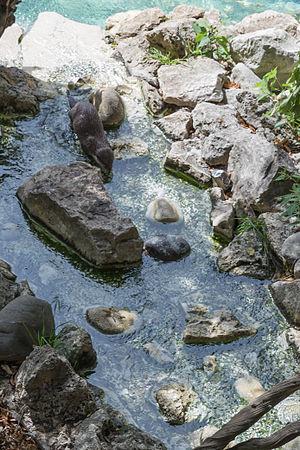
Aonyx cinerea (Loutre cendrée) au ZooParc de Beauval à Saint-Aignan-sur-Cher, France.
La loutre cendrée est une espèce de loutres de la famille des Mustelidés. Aussi appelée loutre asiatique ou loutre naine d'Asie, cette loutre est menacée et considérée comme étant vulnérable à cause de la disparition rapide de son habitat.